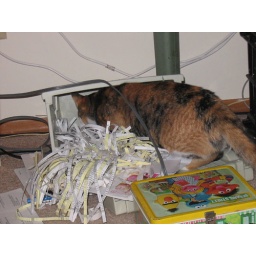
kitty in the paper shredder